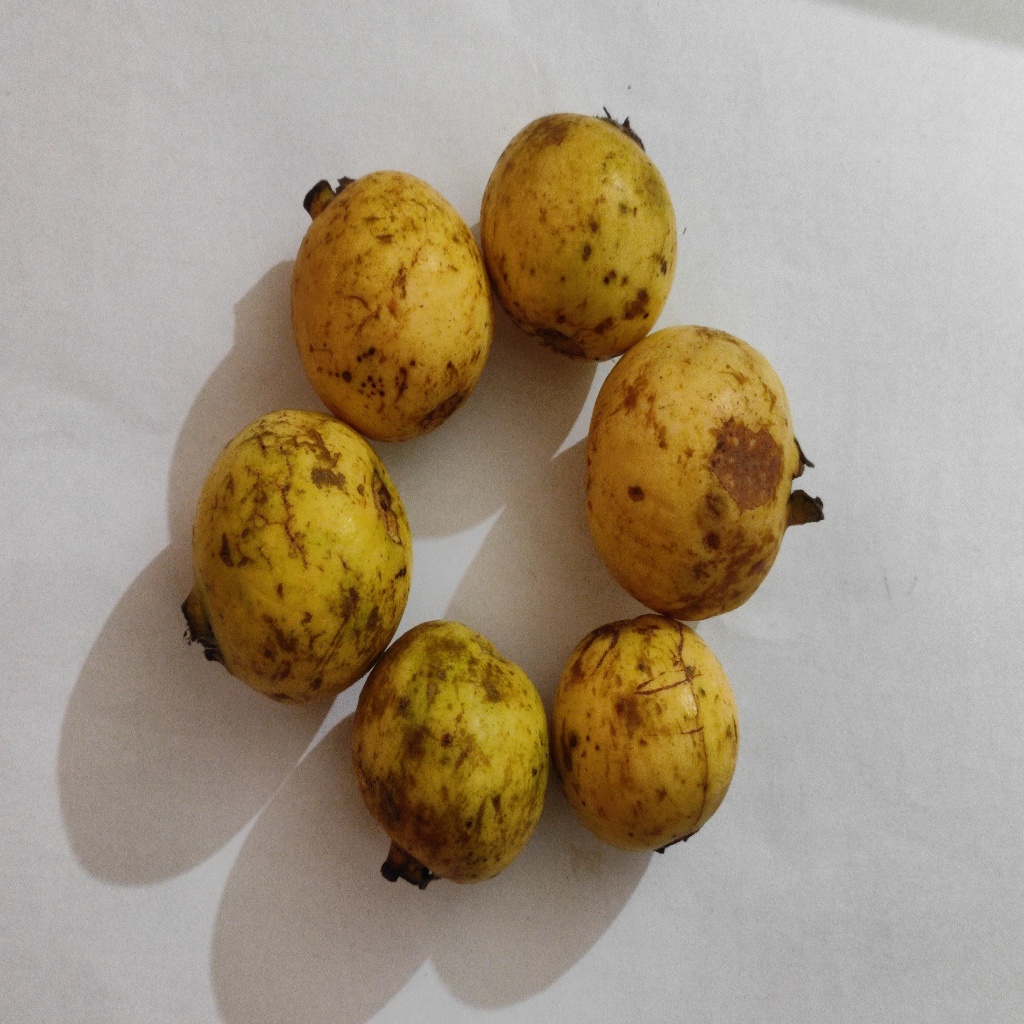
Crop: guava
Quality class: Class_B